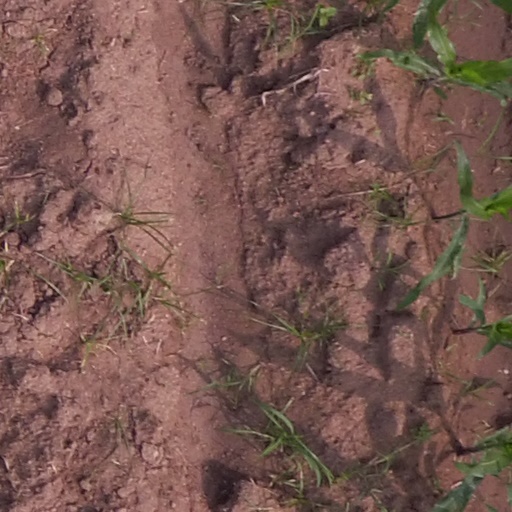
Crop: maize; corn